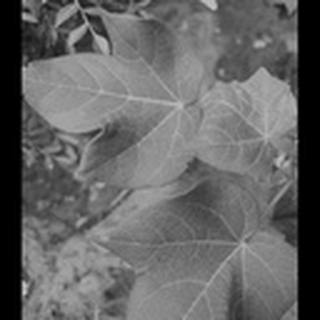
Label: healthy_cotton